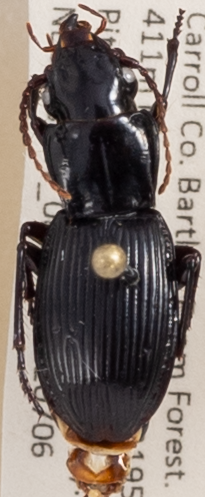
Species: Pterostichus rostratus
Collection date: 2022-07-06
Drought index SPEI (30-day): -1.376
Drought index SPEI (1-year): -0.692
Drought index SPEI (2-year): -1.28